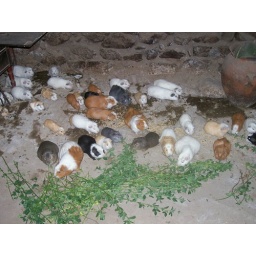
On the floor of a home in Ollantaytambo.